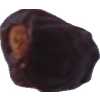
Label: dates